Outer Circle (London)

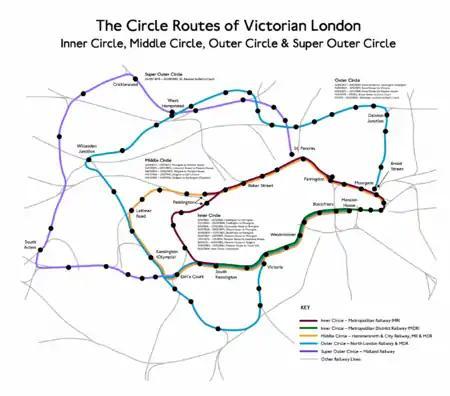
The Outer Circle (coloured blue) and other circular routes

The Outer Circle was a London & North Western Railway service in London that operated from 1872 to 1908. The route was from the District Railway station at Mansion House to Earl's Court, then via the West London Railway to Willesden Junction and then via the North London Railway to . Although not a complete circuit, it was one of several 'circle' routes around London that opened at the same time, such as the 'inner circle' that is today's Circle line. Trains would run once every 30 minutes. In 1908 the service was cut back to run from Earl's Court to Broad Street.